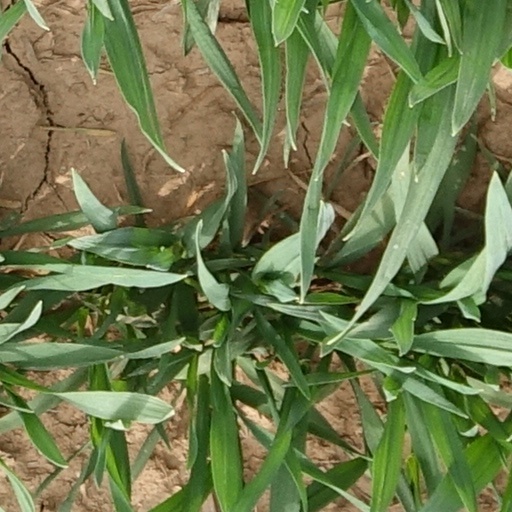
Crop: wheat